Billy Graham

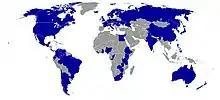
Countries in which Billy Graham preached are colored in blue.

William Franklin Graham Jr. was born on November 7, 1918, in the downstairs bedroom of a farmhouse near Charlotte, North Carolina. Of Scots-Irish descent, he was the eldest of four children born to Morrow (née Coffey) and dairy farmer William Franklin Graham Sr. Graham was raised on the family dairy farm with his two younger sisters Catherine Morrow and Jean and younger brother Melvin Thomas. When he was nine years old, the family moved about from their white frame house to a newly built red brick house. He was raised by his parents in the Associate Reformed Presbyterian Church. Graham attended the Sharon Grammar School. He started to read books from an early age and loved to read novels for boys, especially "Tarzan". Like Tarzan, he would hang on the trees and gave the popular Tarzan yell. According to his father, that yelling led him to become a minister. Graham was 15 when Prohibition ended in December 1933, and his father forced him and his sister Catherine to drink beer until they became sick. This created such an aversion that the two siblings avoided alcohol and drugs for the rest of their lives.